Igreja Paroquial de Santo Aleixo da Restauração

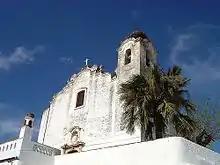
Igreja Paroquial de Santo Aleixo da Restauração

Igreja Paroquial de Santo Aleixo da Restauração is a church in Portugal. It is classified as a National Monument.